Collège André-Grasset

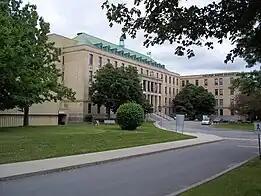
Collège André-Grasset's entrance

Since 2003, the college offers technical training courses at the Institute Grasset. The school's president is Isabelle Foisy and its director is Patrick Caron.